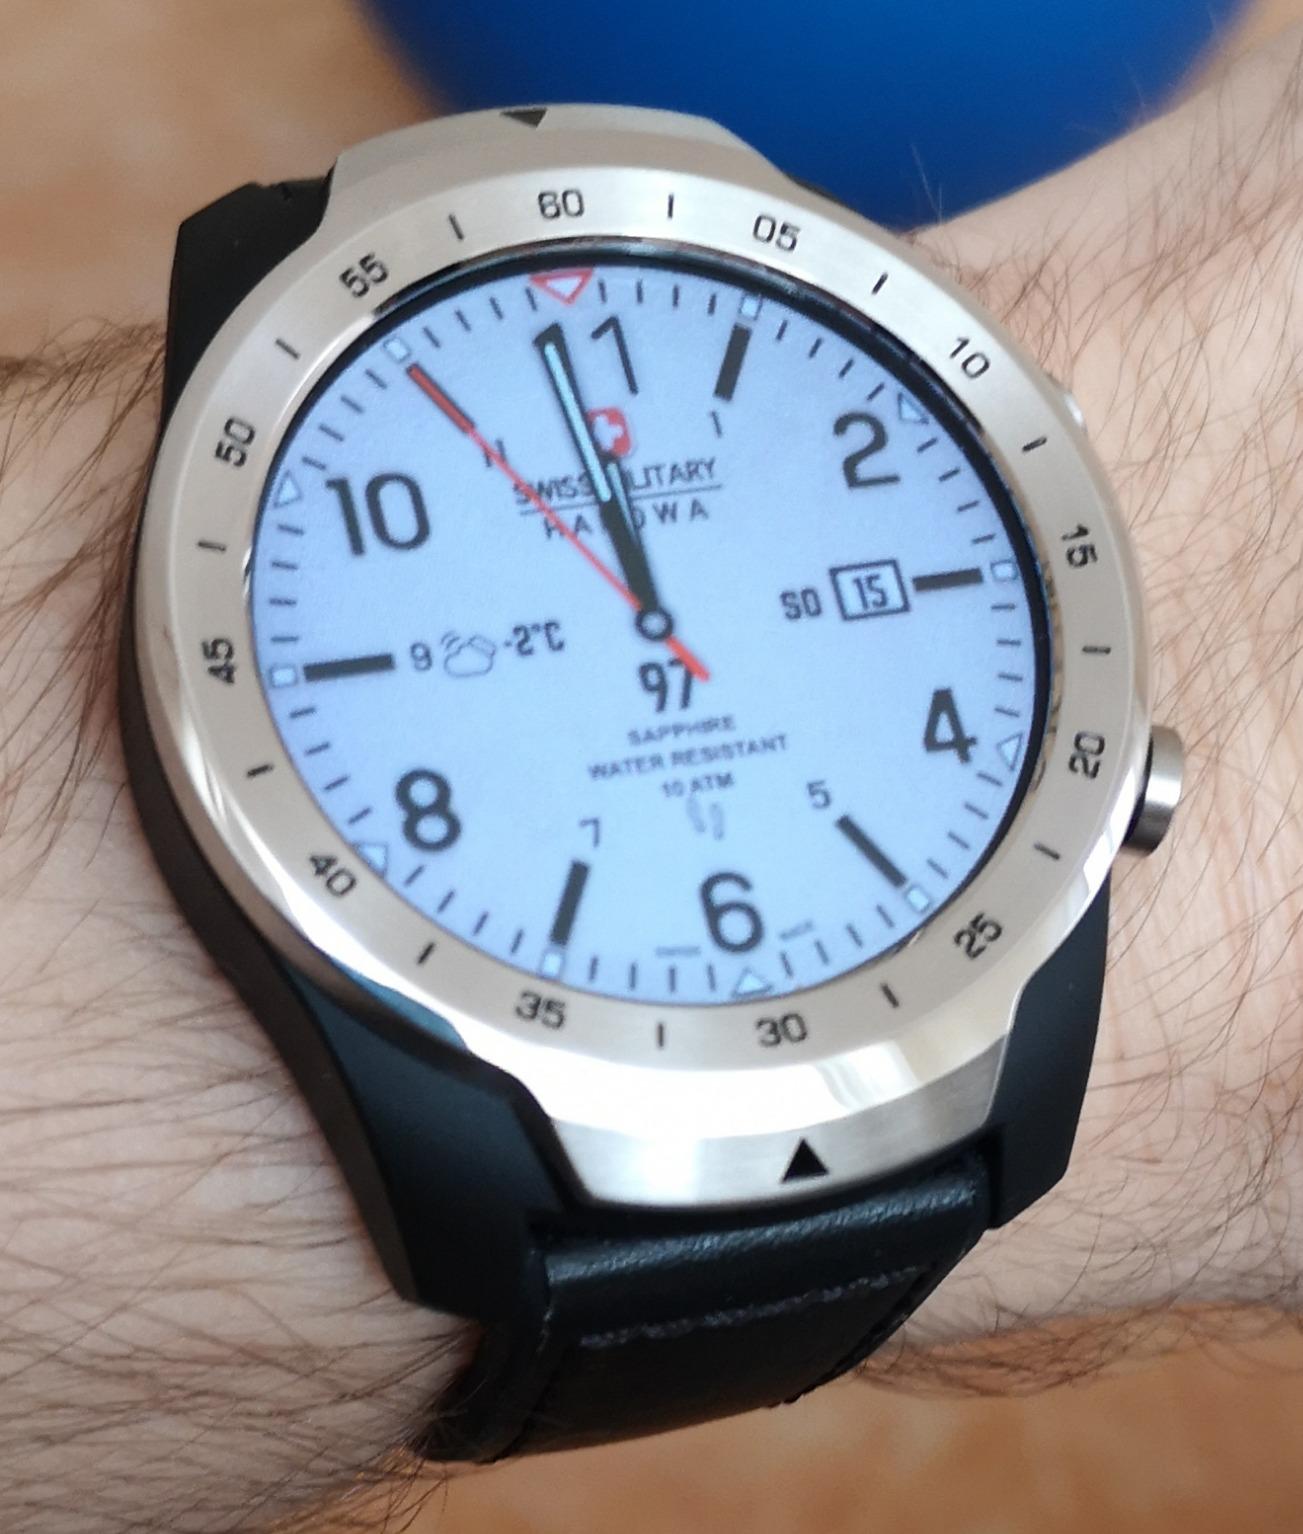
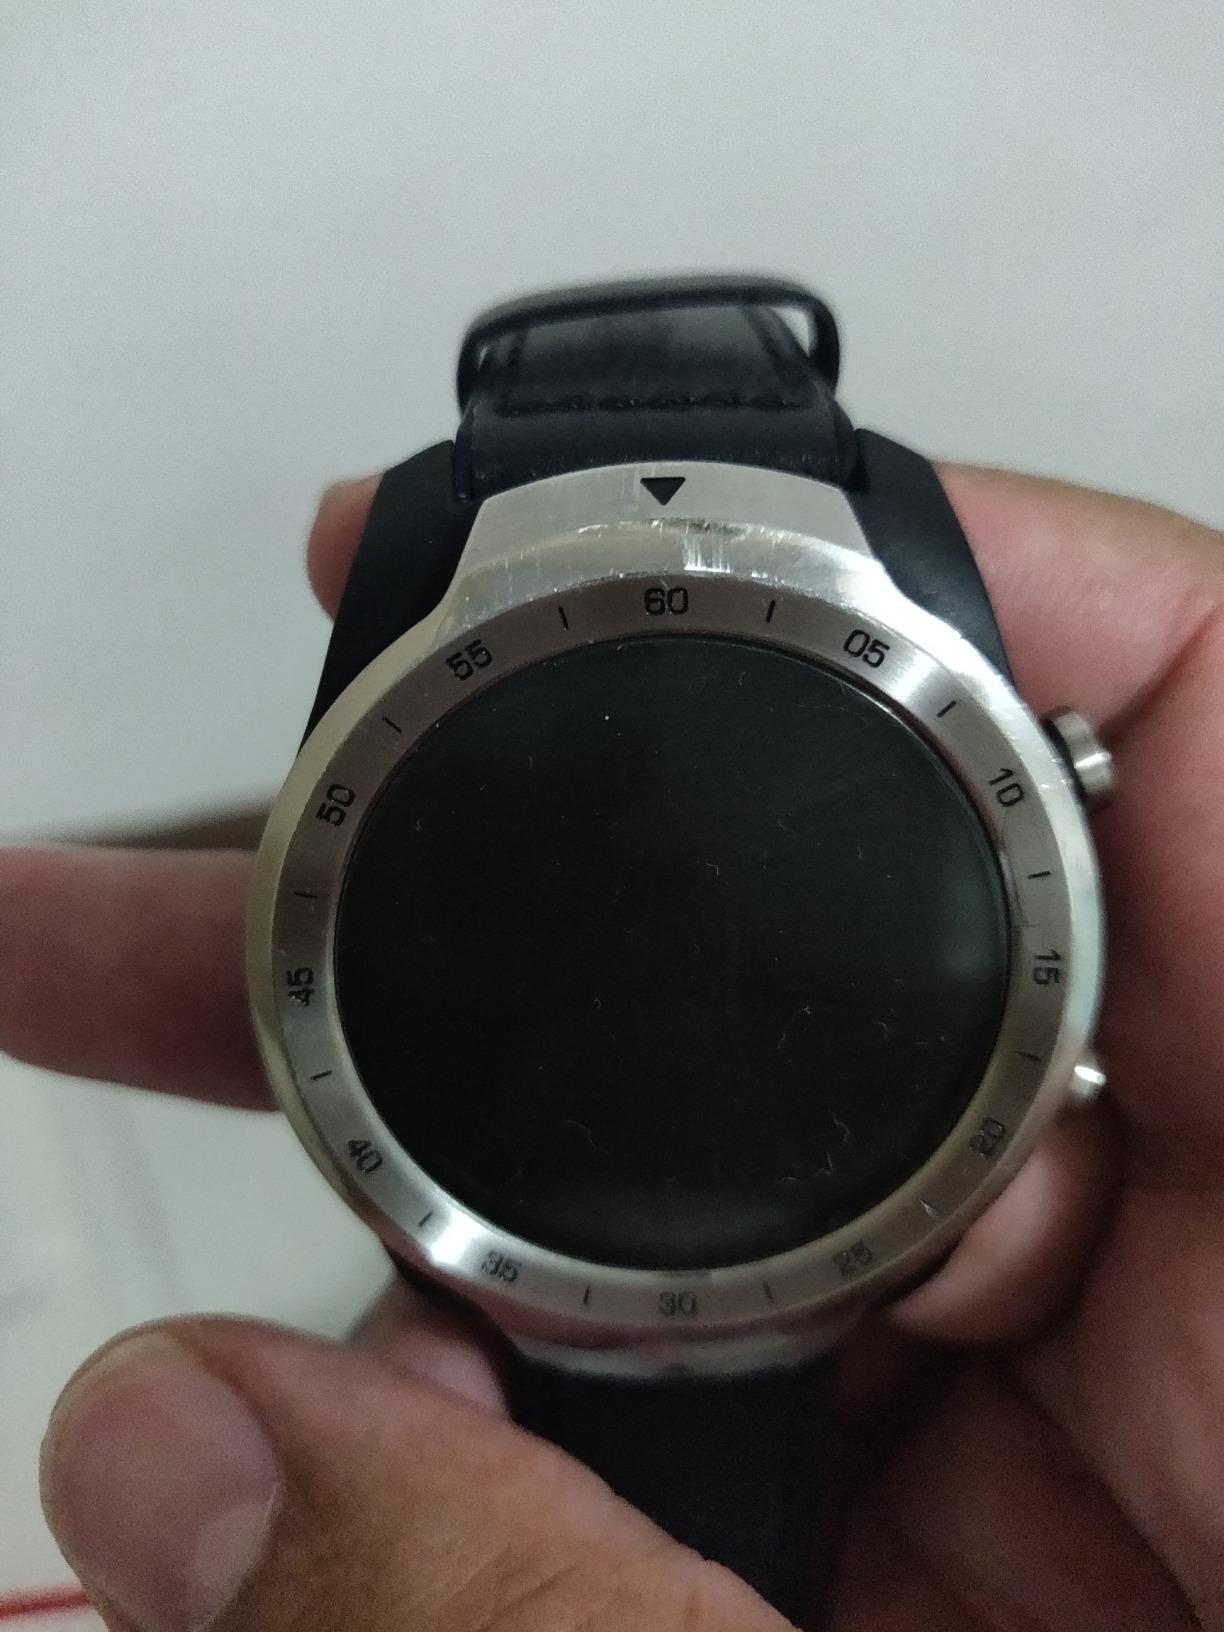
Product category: smartwatch
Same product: yes